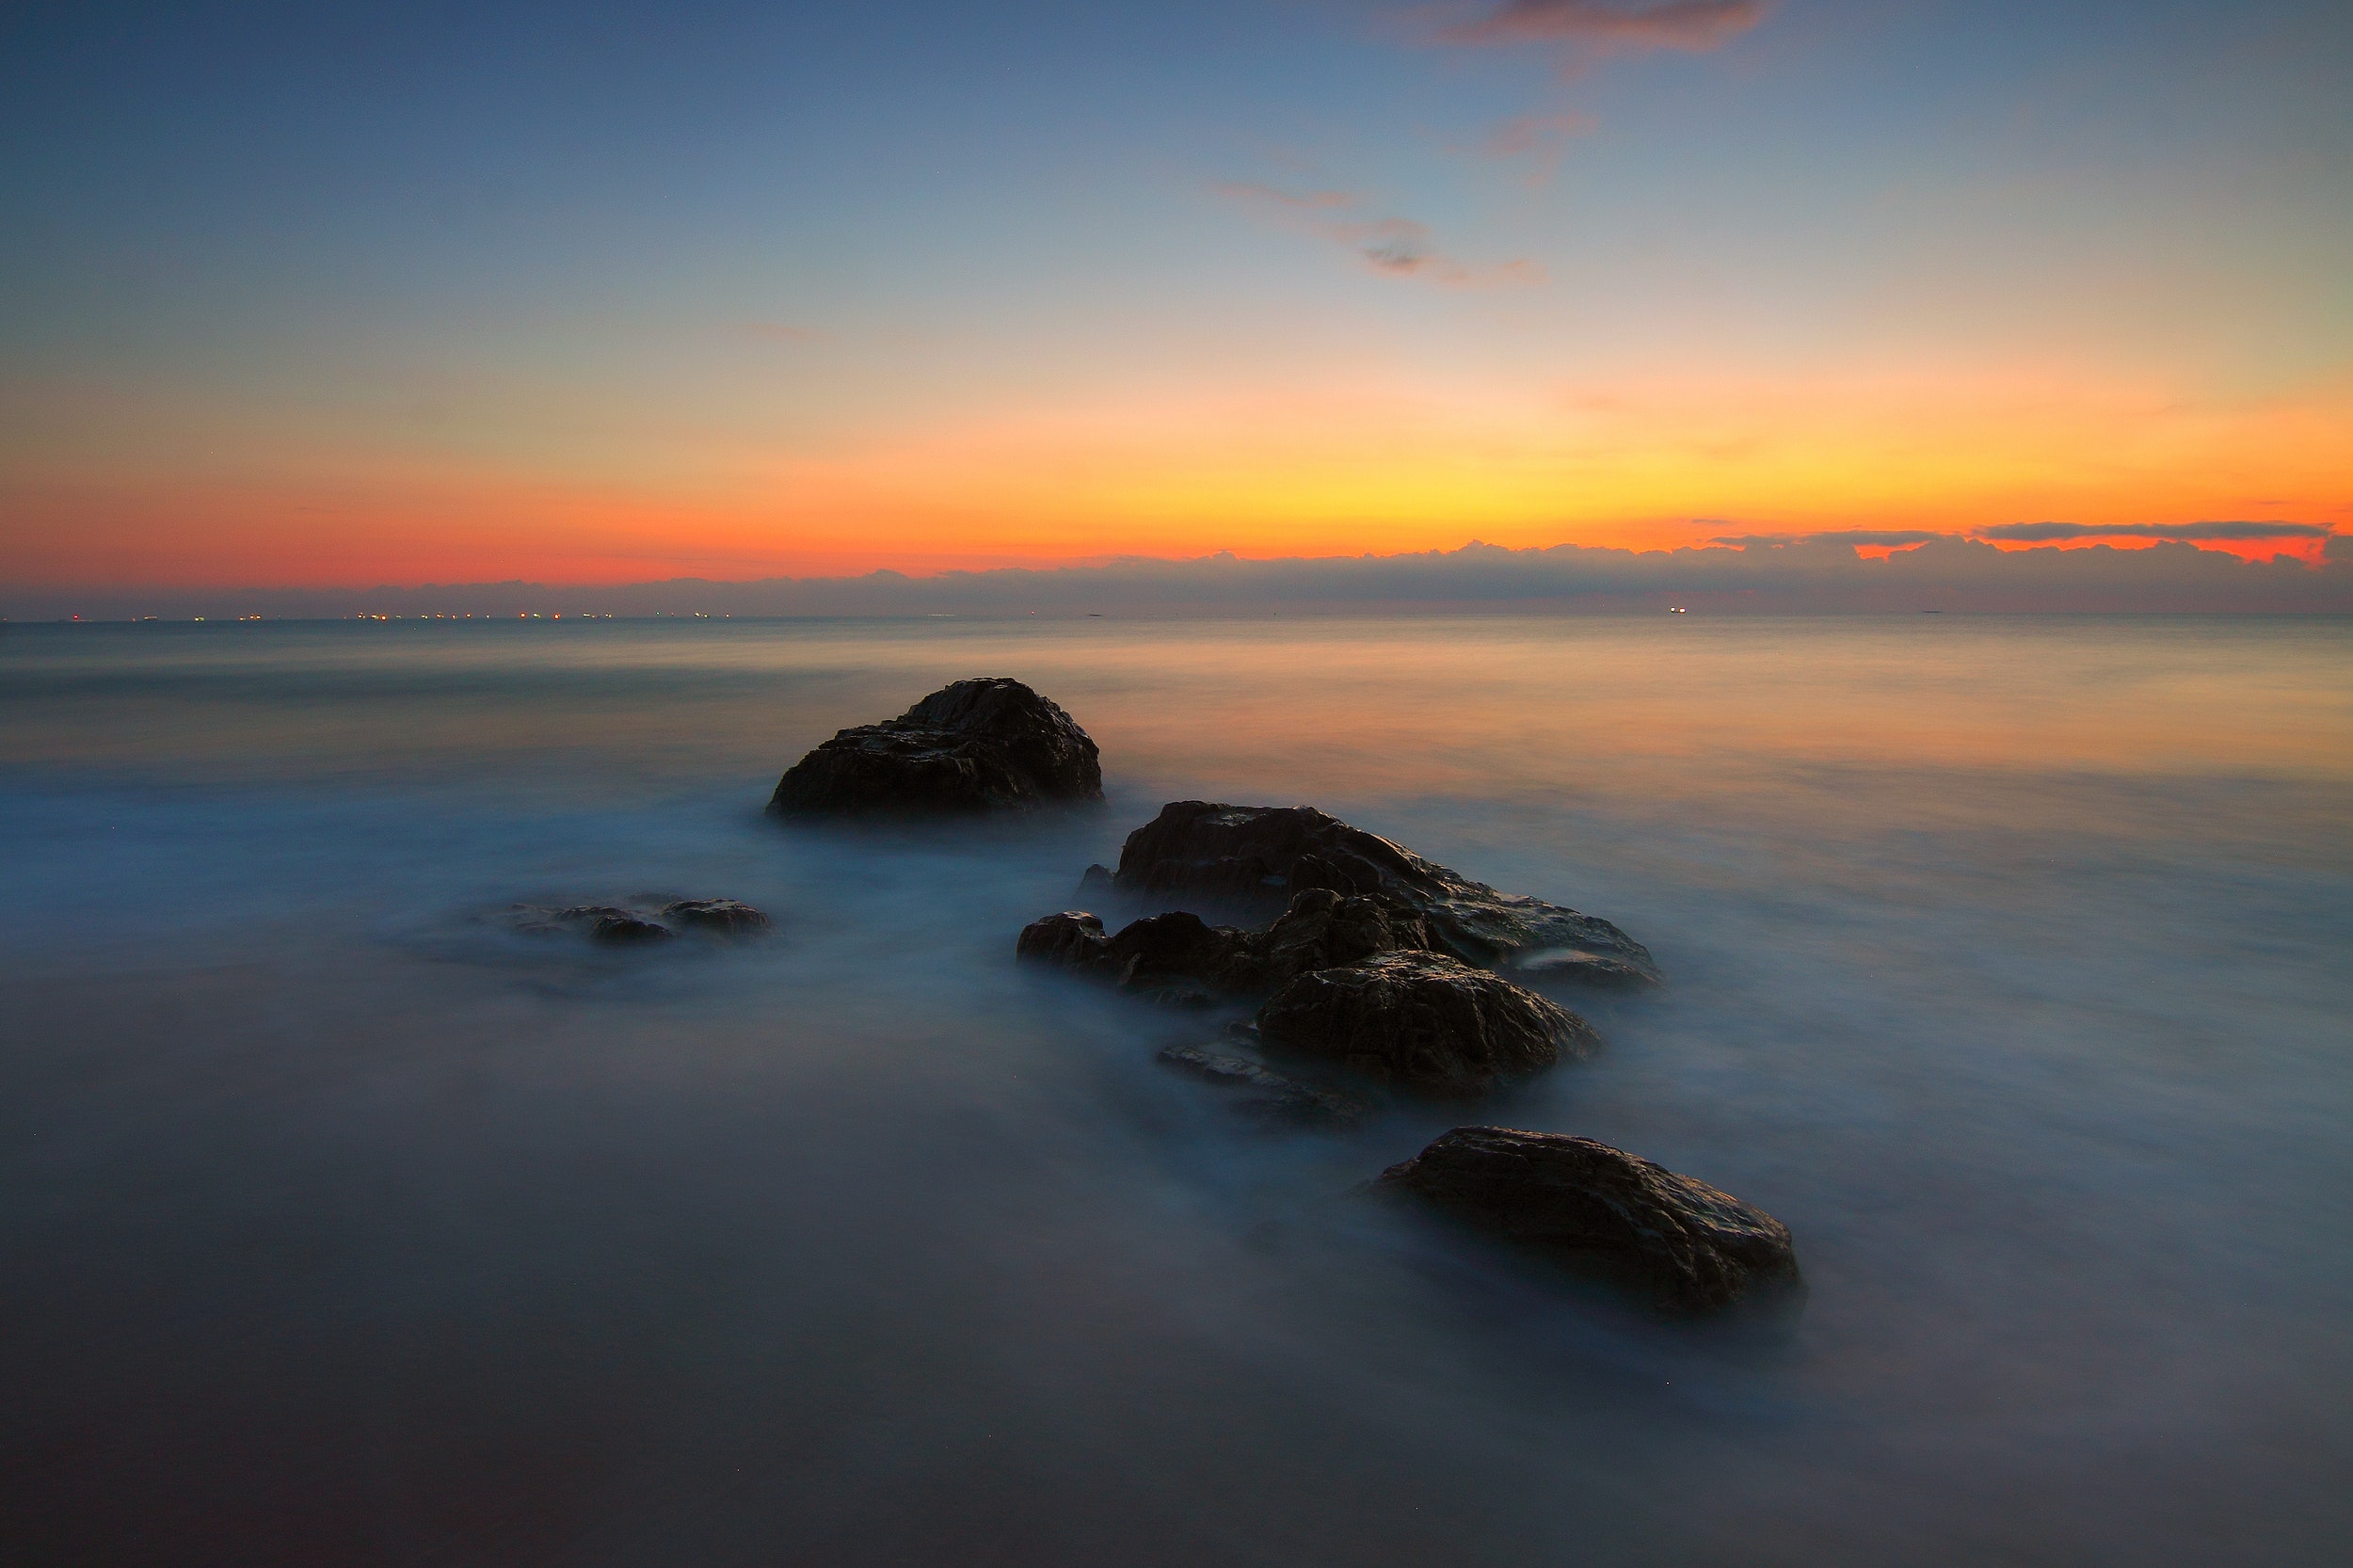
sky, body of water, sea, nature, horizon, water, ocean, rock, coast, cloud, shore, natural landscape, sunset, sunrise, atmospheric phenomenon, calm, morning, dusk, dawn, evening, wave, beach, atmosphere, coastal and oceanic landforms, skerry, landscape, headland, reflection, photography, afterglow, wind wave, tropics, sound, bay, meteorological phenomenon, tide, island